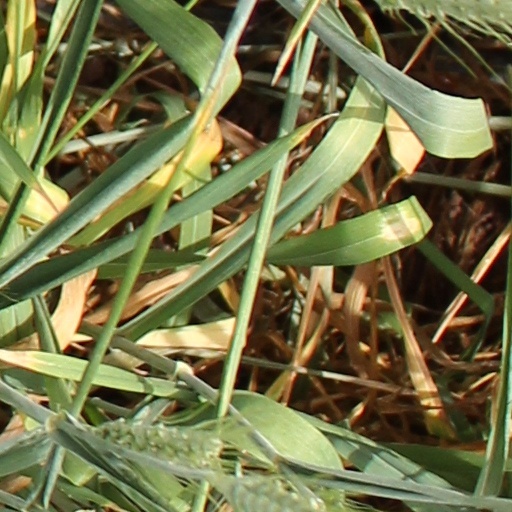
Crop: wheat